South African Arms Deal

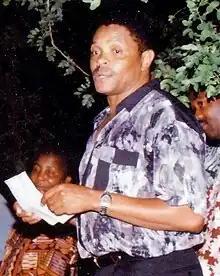
Ex-SANDF Chief Siphiwe Nyanda was accused of a conflict of interest.

In 2010, amaBhungane reported that Siphiwe Nyanda, the SANDF Chief between 1998 and mid-2005, had received a R4.36-million loan from Ngwane Aerospace, the company through which Hlongwane received the Sanip consultancy fees between July 2004 and August 2006. The loan, granted in 2005, was primarily for the purchase of a new house in Bryanston. Nyanda and Hlongwane had a relationship dating back to the apartheid era. Both parties denied that the loan constituted a bribe or was otherwise illicit.